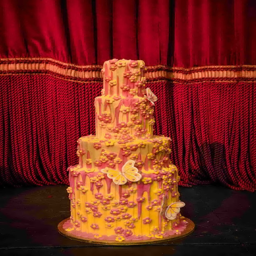
person will be back , and it will look like like this cake .